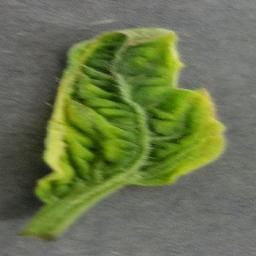
Label: Tomato___Tomato_Yellow_Leaf_Curl_Virus